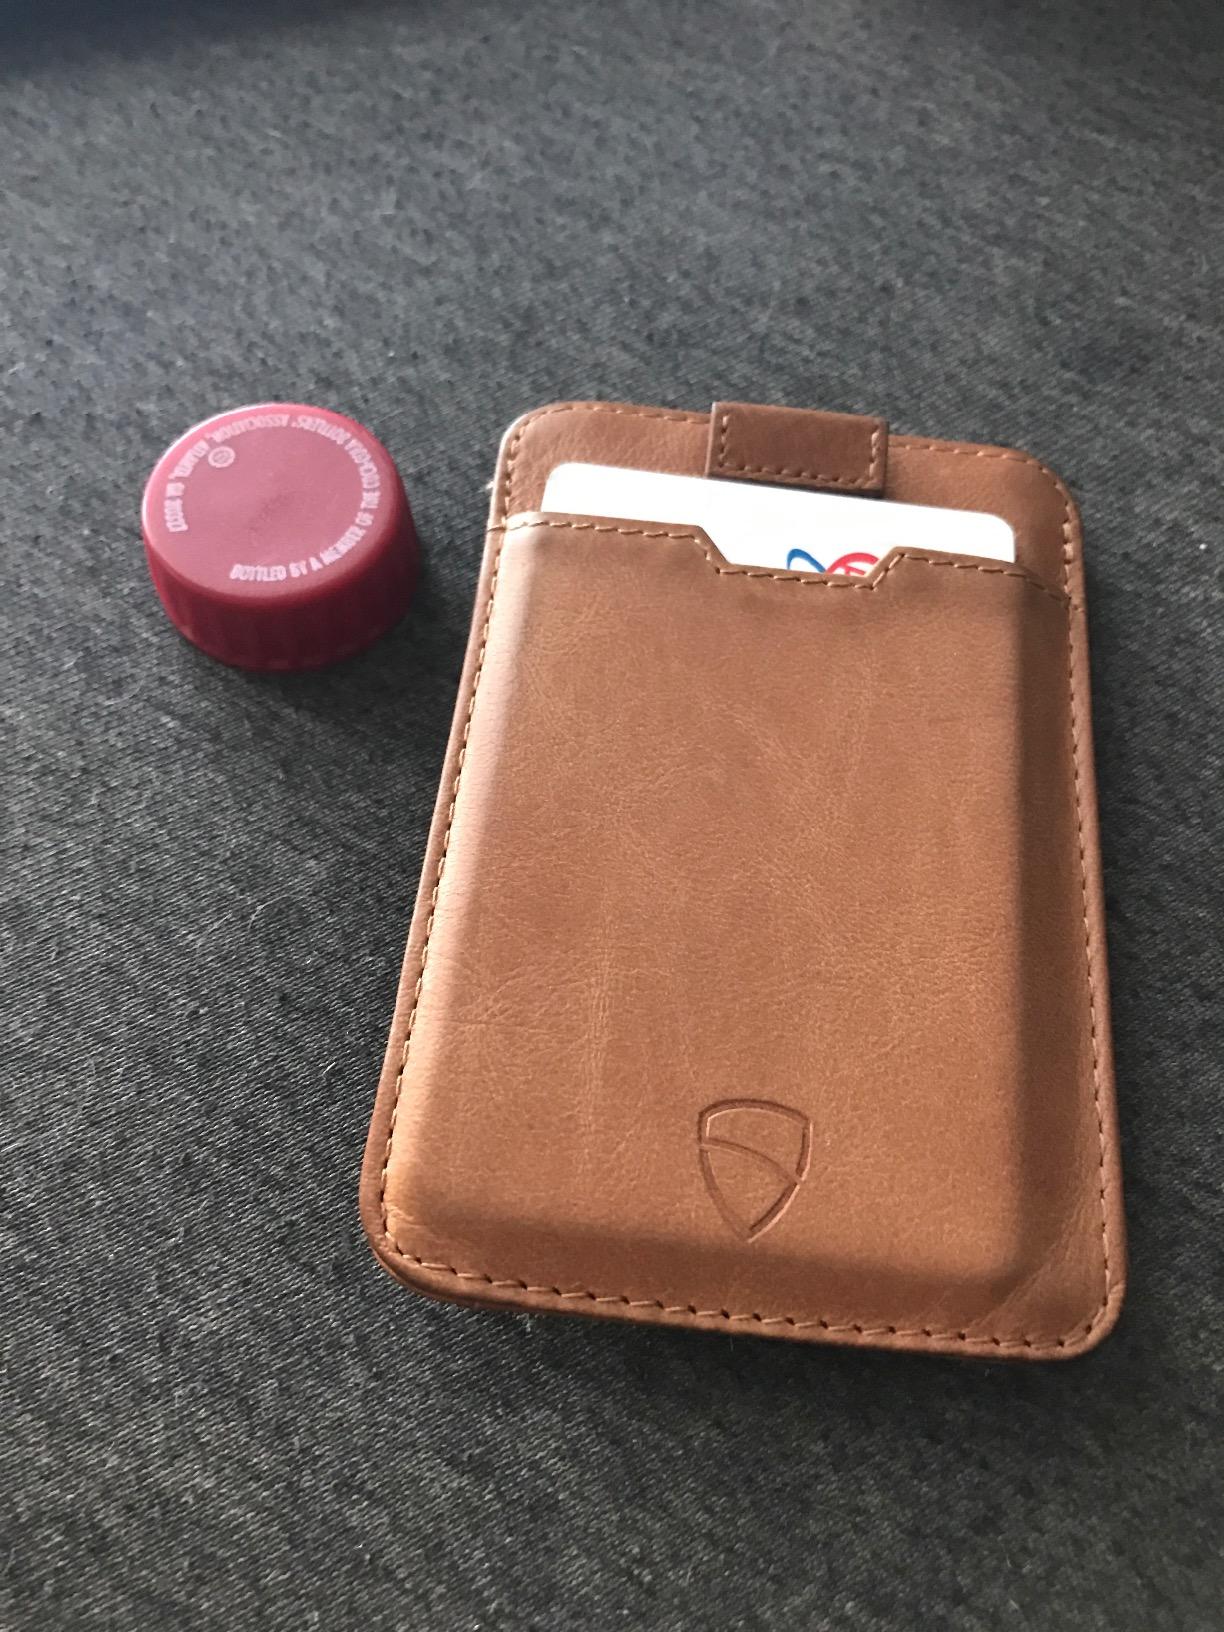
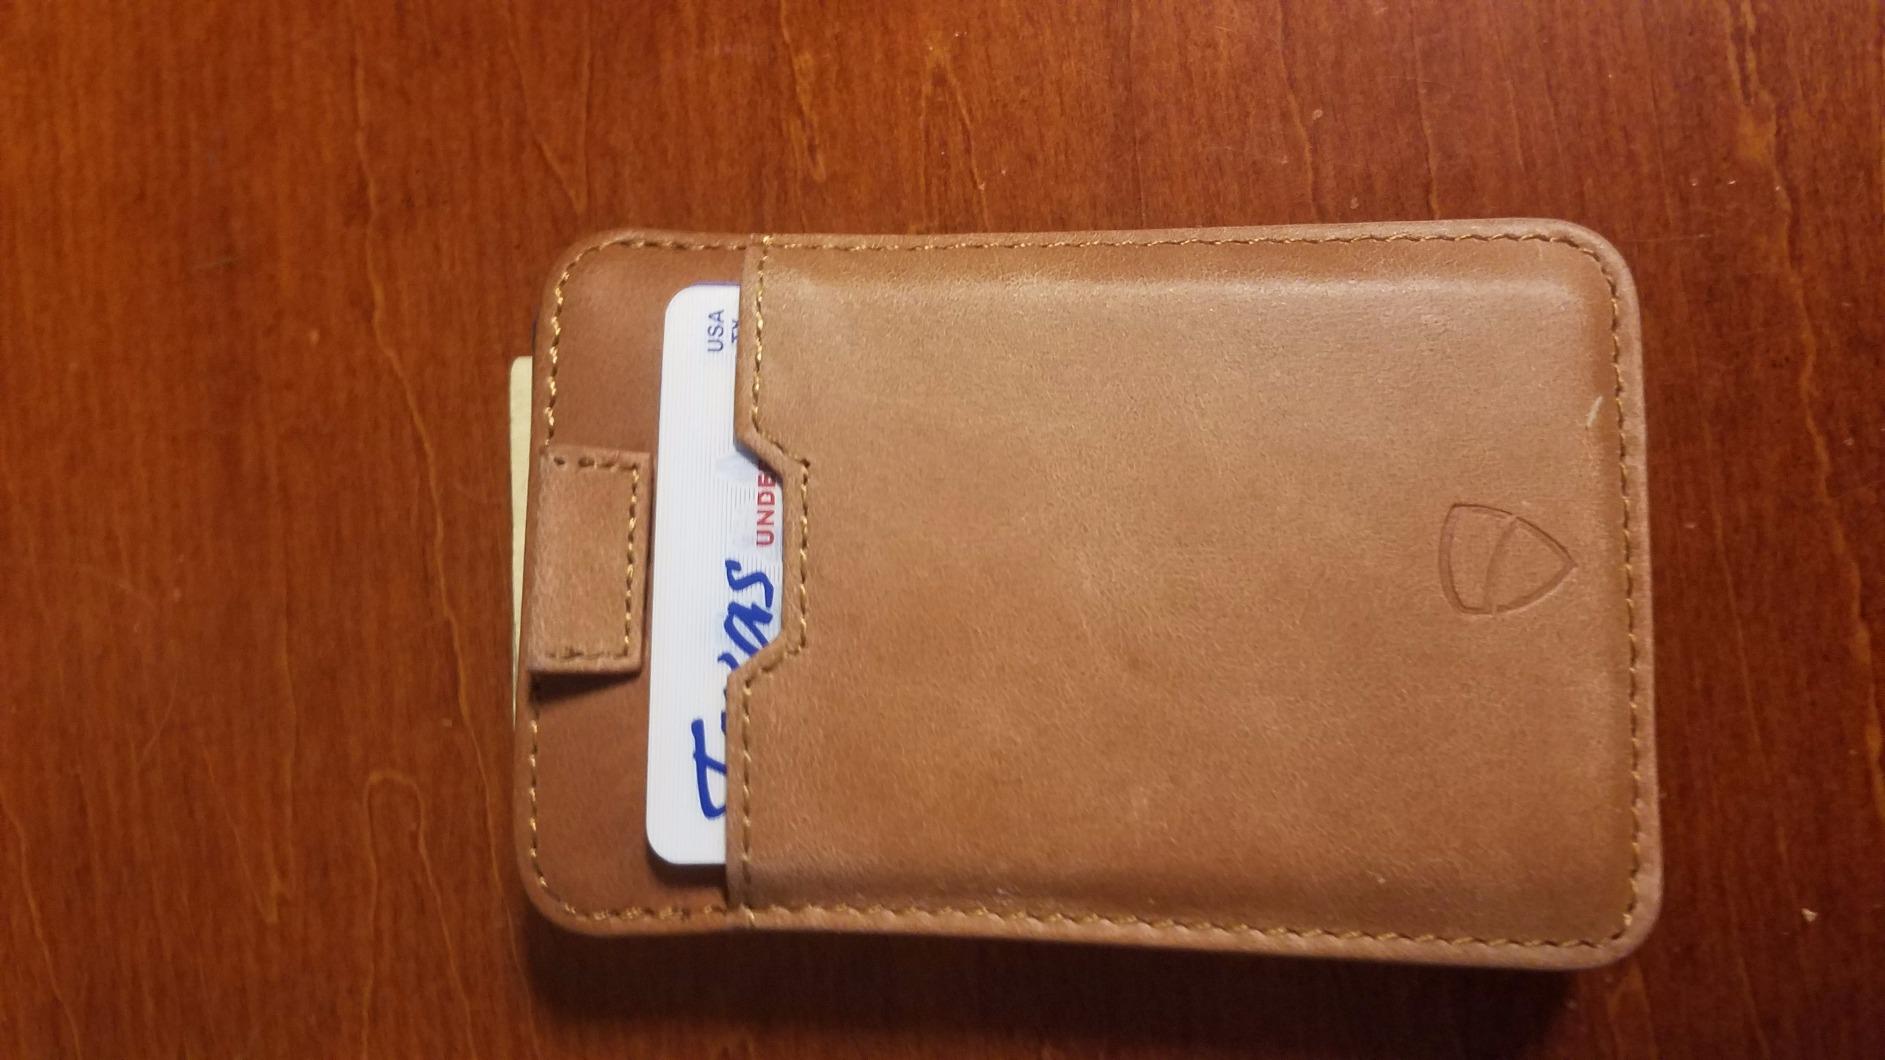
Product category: accessories_wallet
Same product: yes